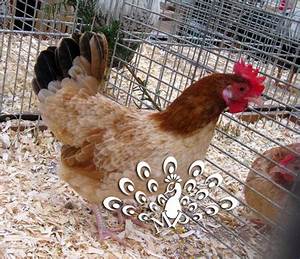
Label: gallina